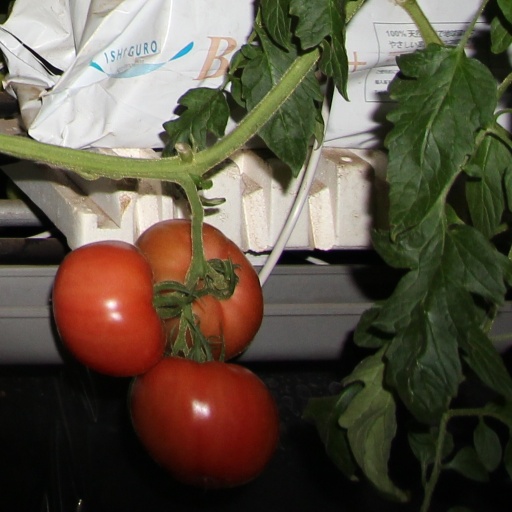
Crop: tomato